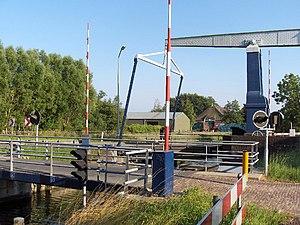
Ellerhuizen est un hameau de la commune néerlandaise de Het Hogeland, situé dans la province de Groningue.